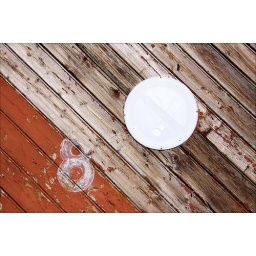
Eight and a non-smoker sign on a door of a warehouse at the Media Docks in Luebeck / Germany.